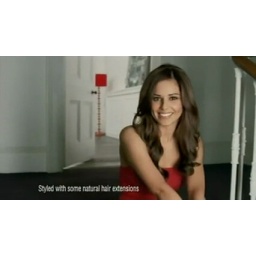
here is slitheringley sexy cheryl cole in a hot red dress to enjoy